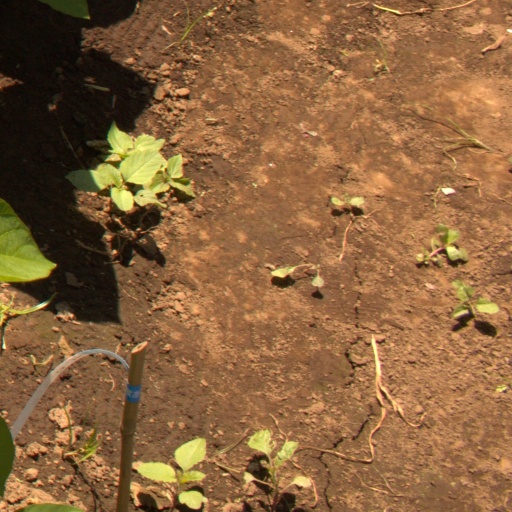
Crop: soybean